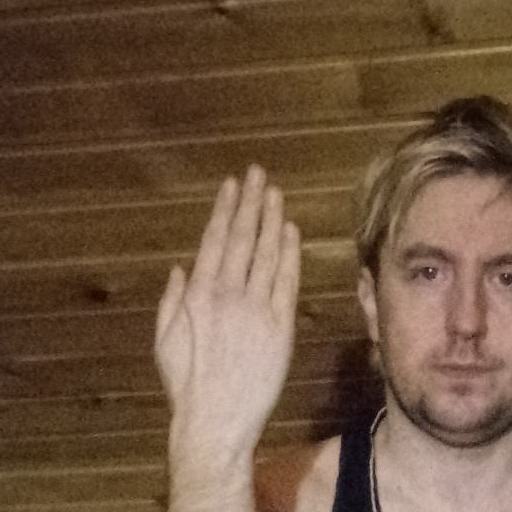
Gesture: stop_inverted